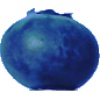
Label: Huckleberry 1